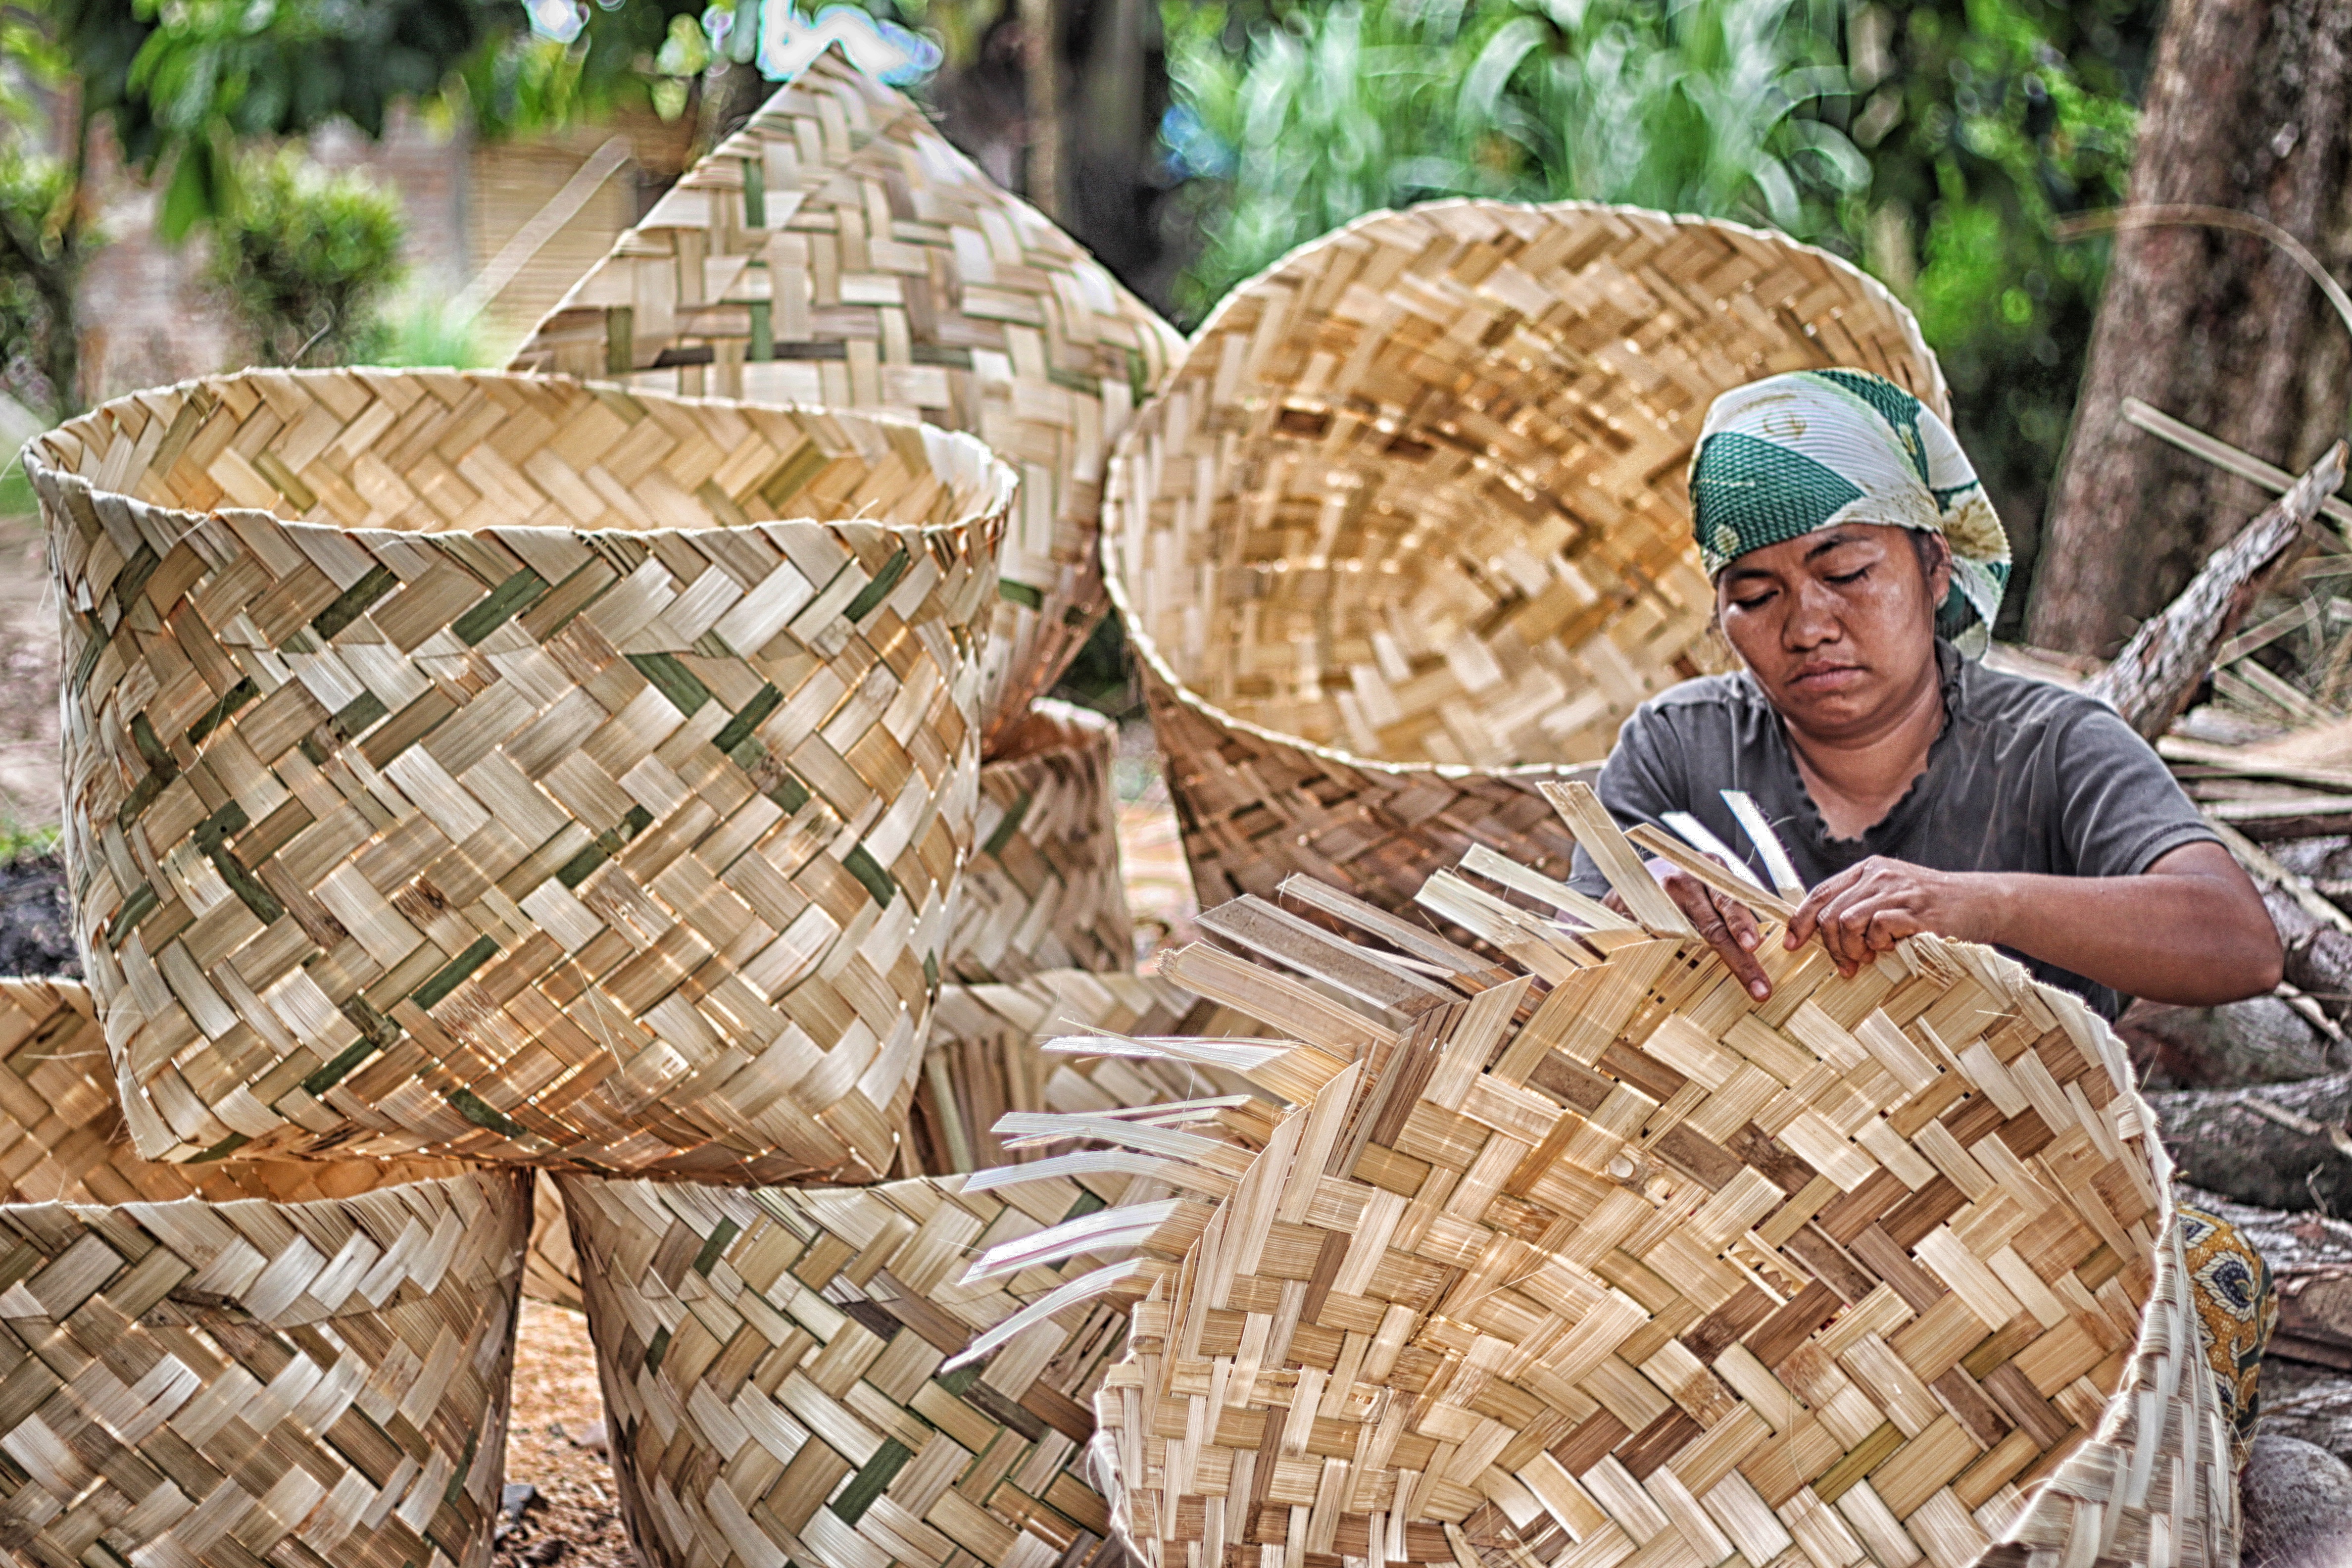
tree, wood, leaf, trunk, dish, agriculture, straw